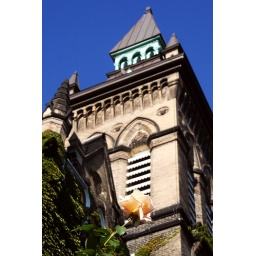
There is a flower in the foreground and an old building in the background. If you didn't already realise that.